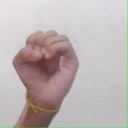
अक्षर: ऊ